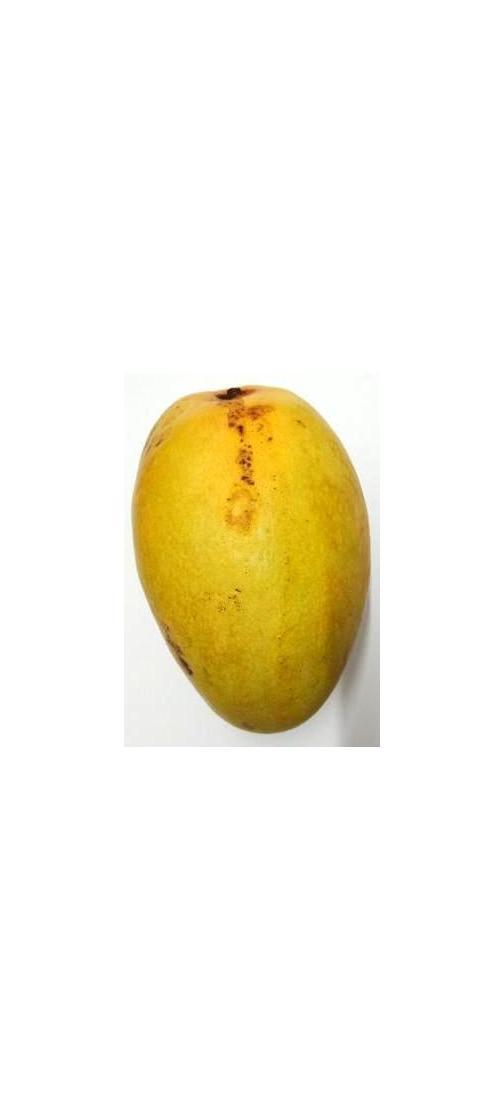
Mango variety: Bari-11